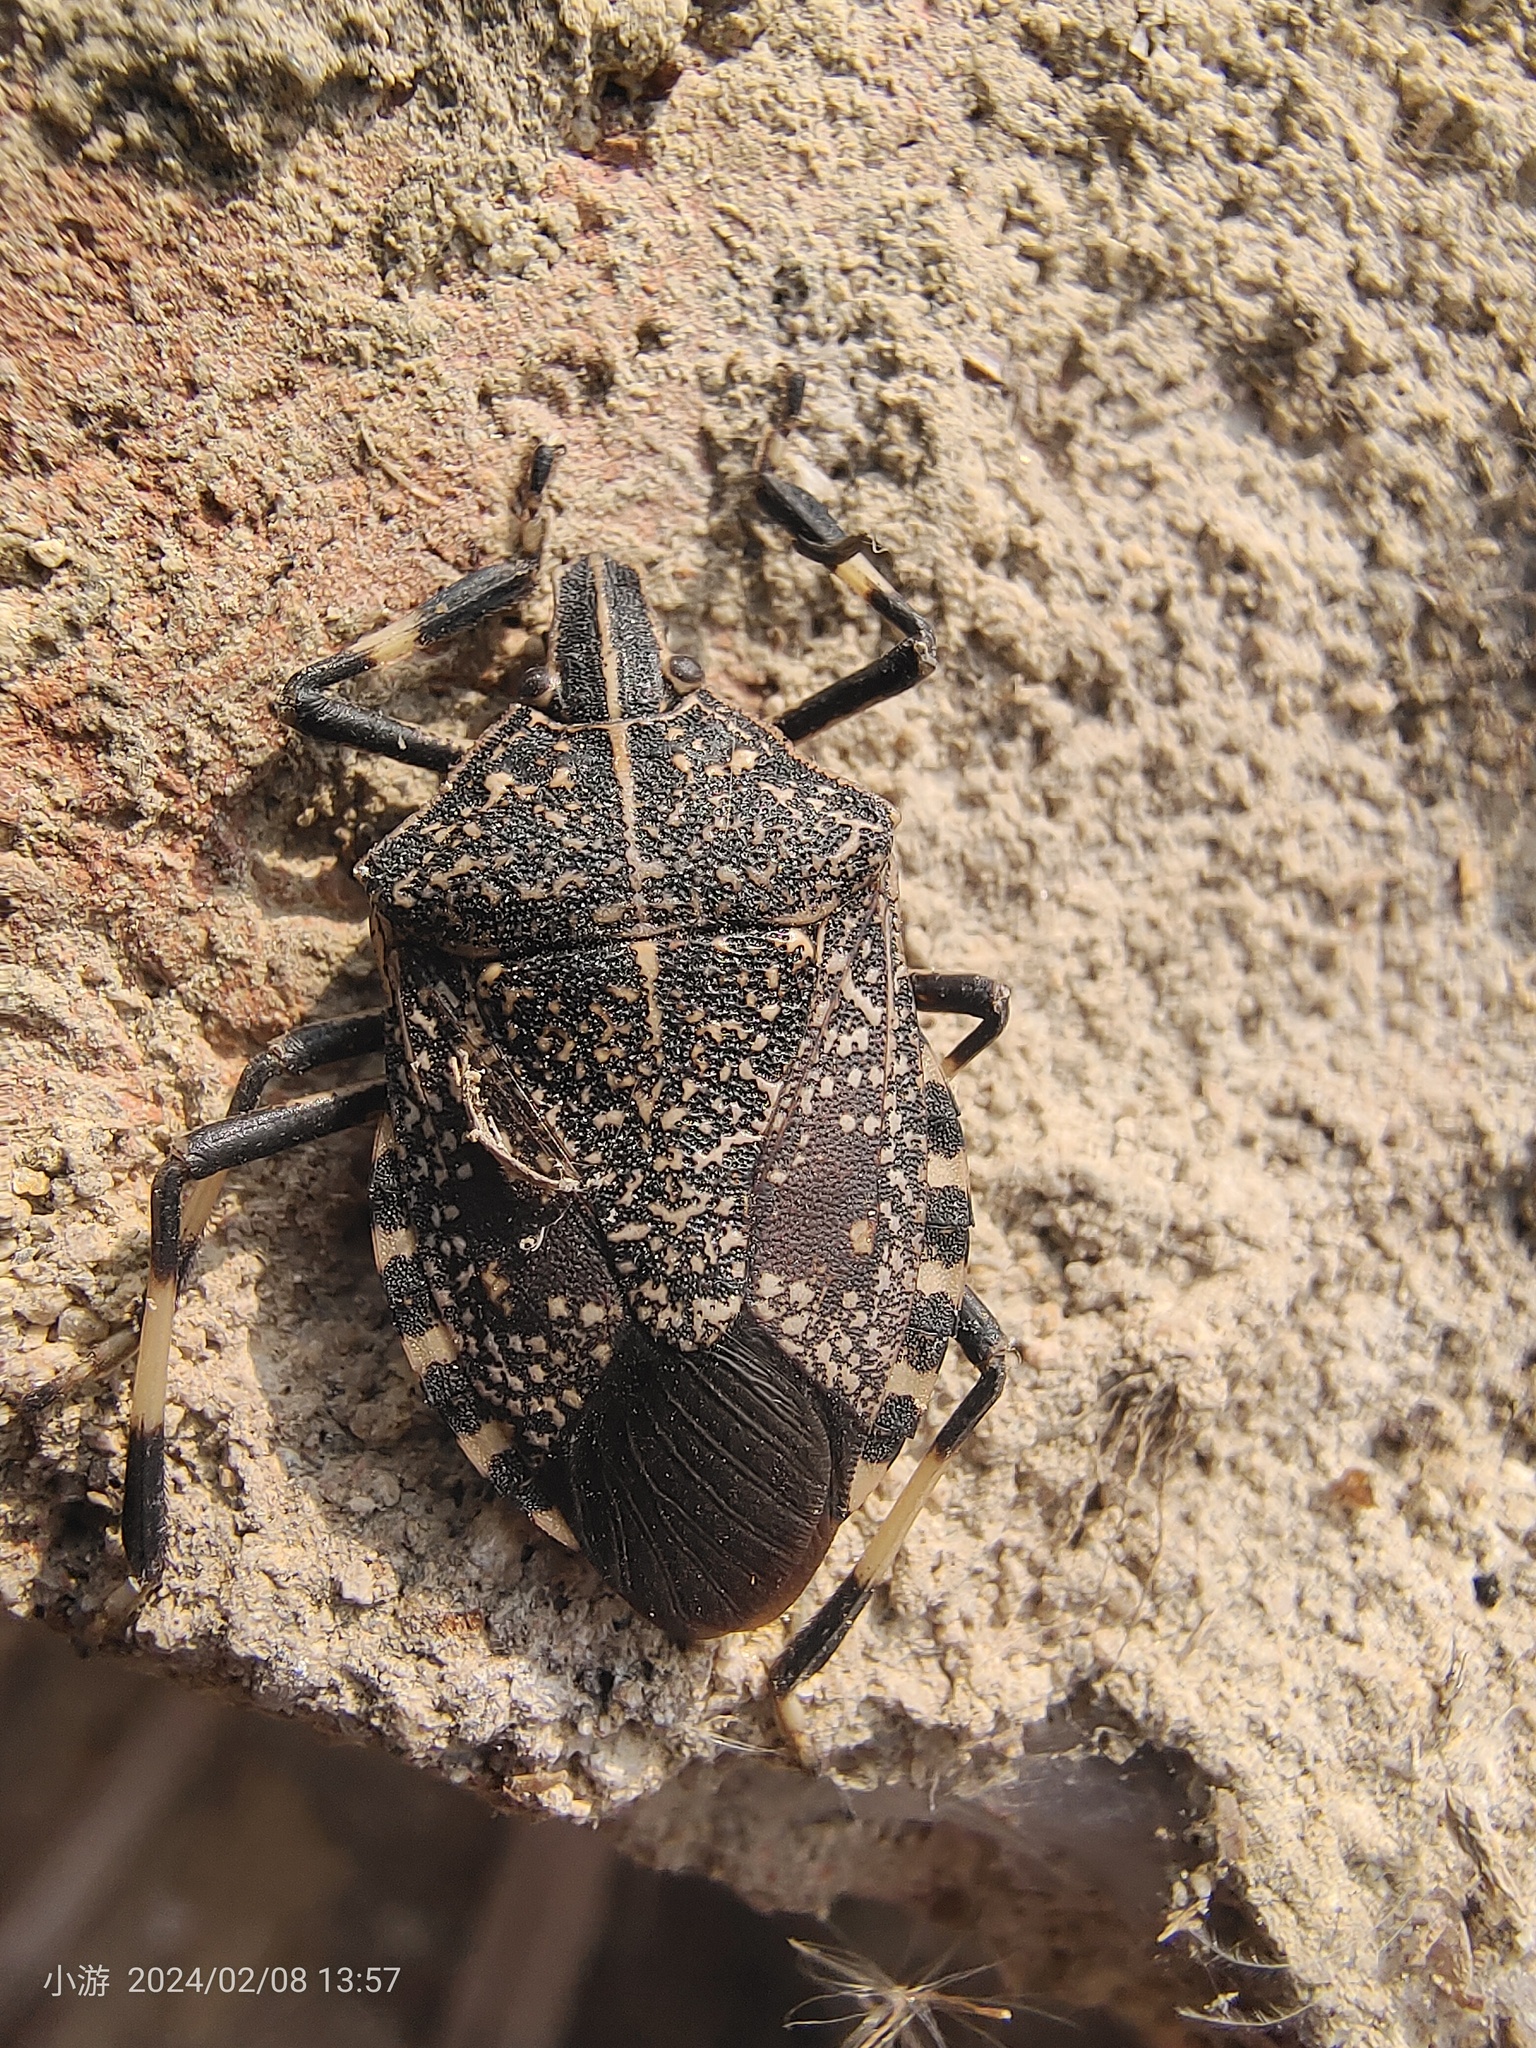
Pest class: stink_bug